Dong Hua Sao National Park

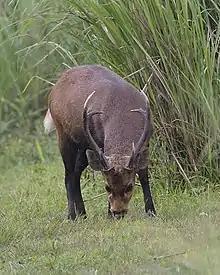
Male hog deer

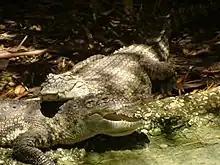
Siamese crocodiles

Animal species include the endangered yellow-cheeked gibbon. Wild elephants once roamed the area, but now only domesticated ones are found. Bird life includes the grey-faced tit-babbler, found only in Indochina, and rare hornbills. The wetlands are home to the Siamese crocodile, hog deer and green peafowl, all endangered.